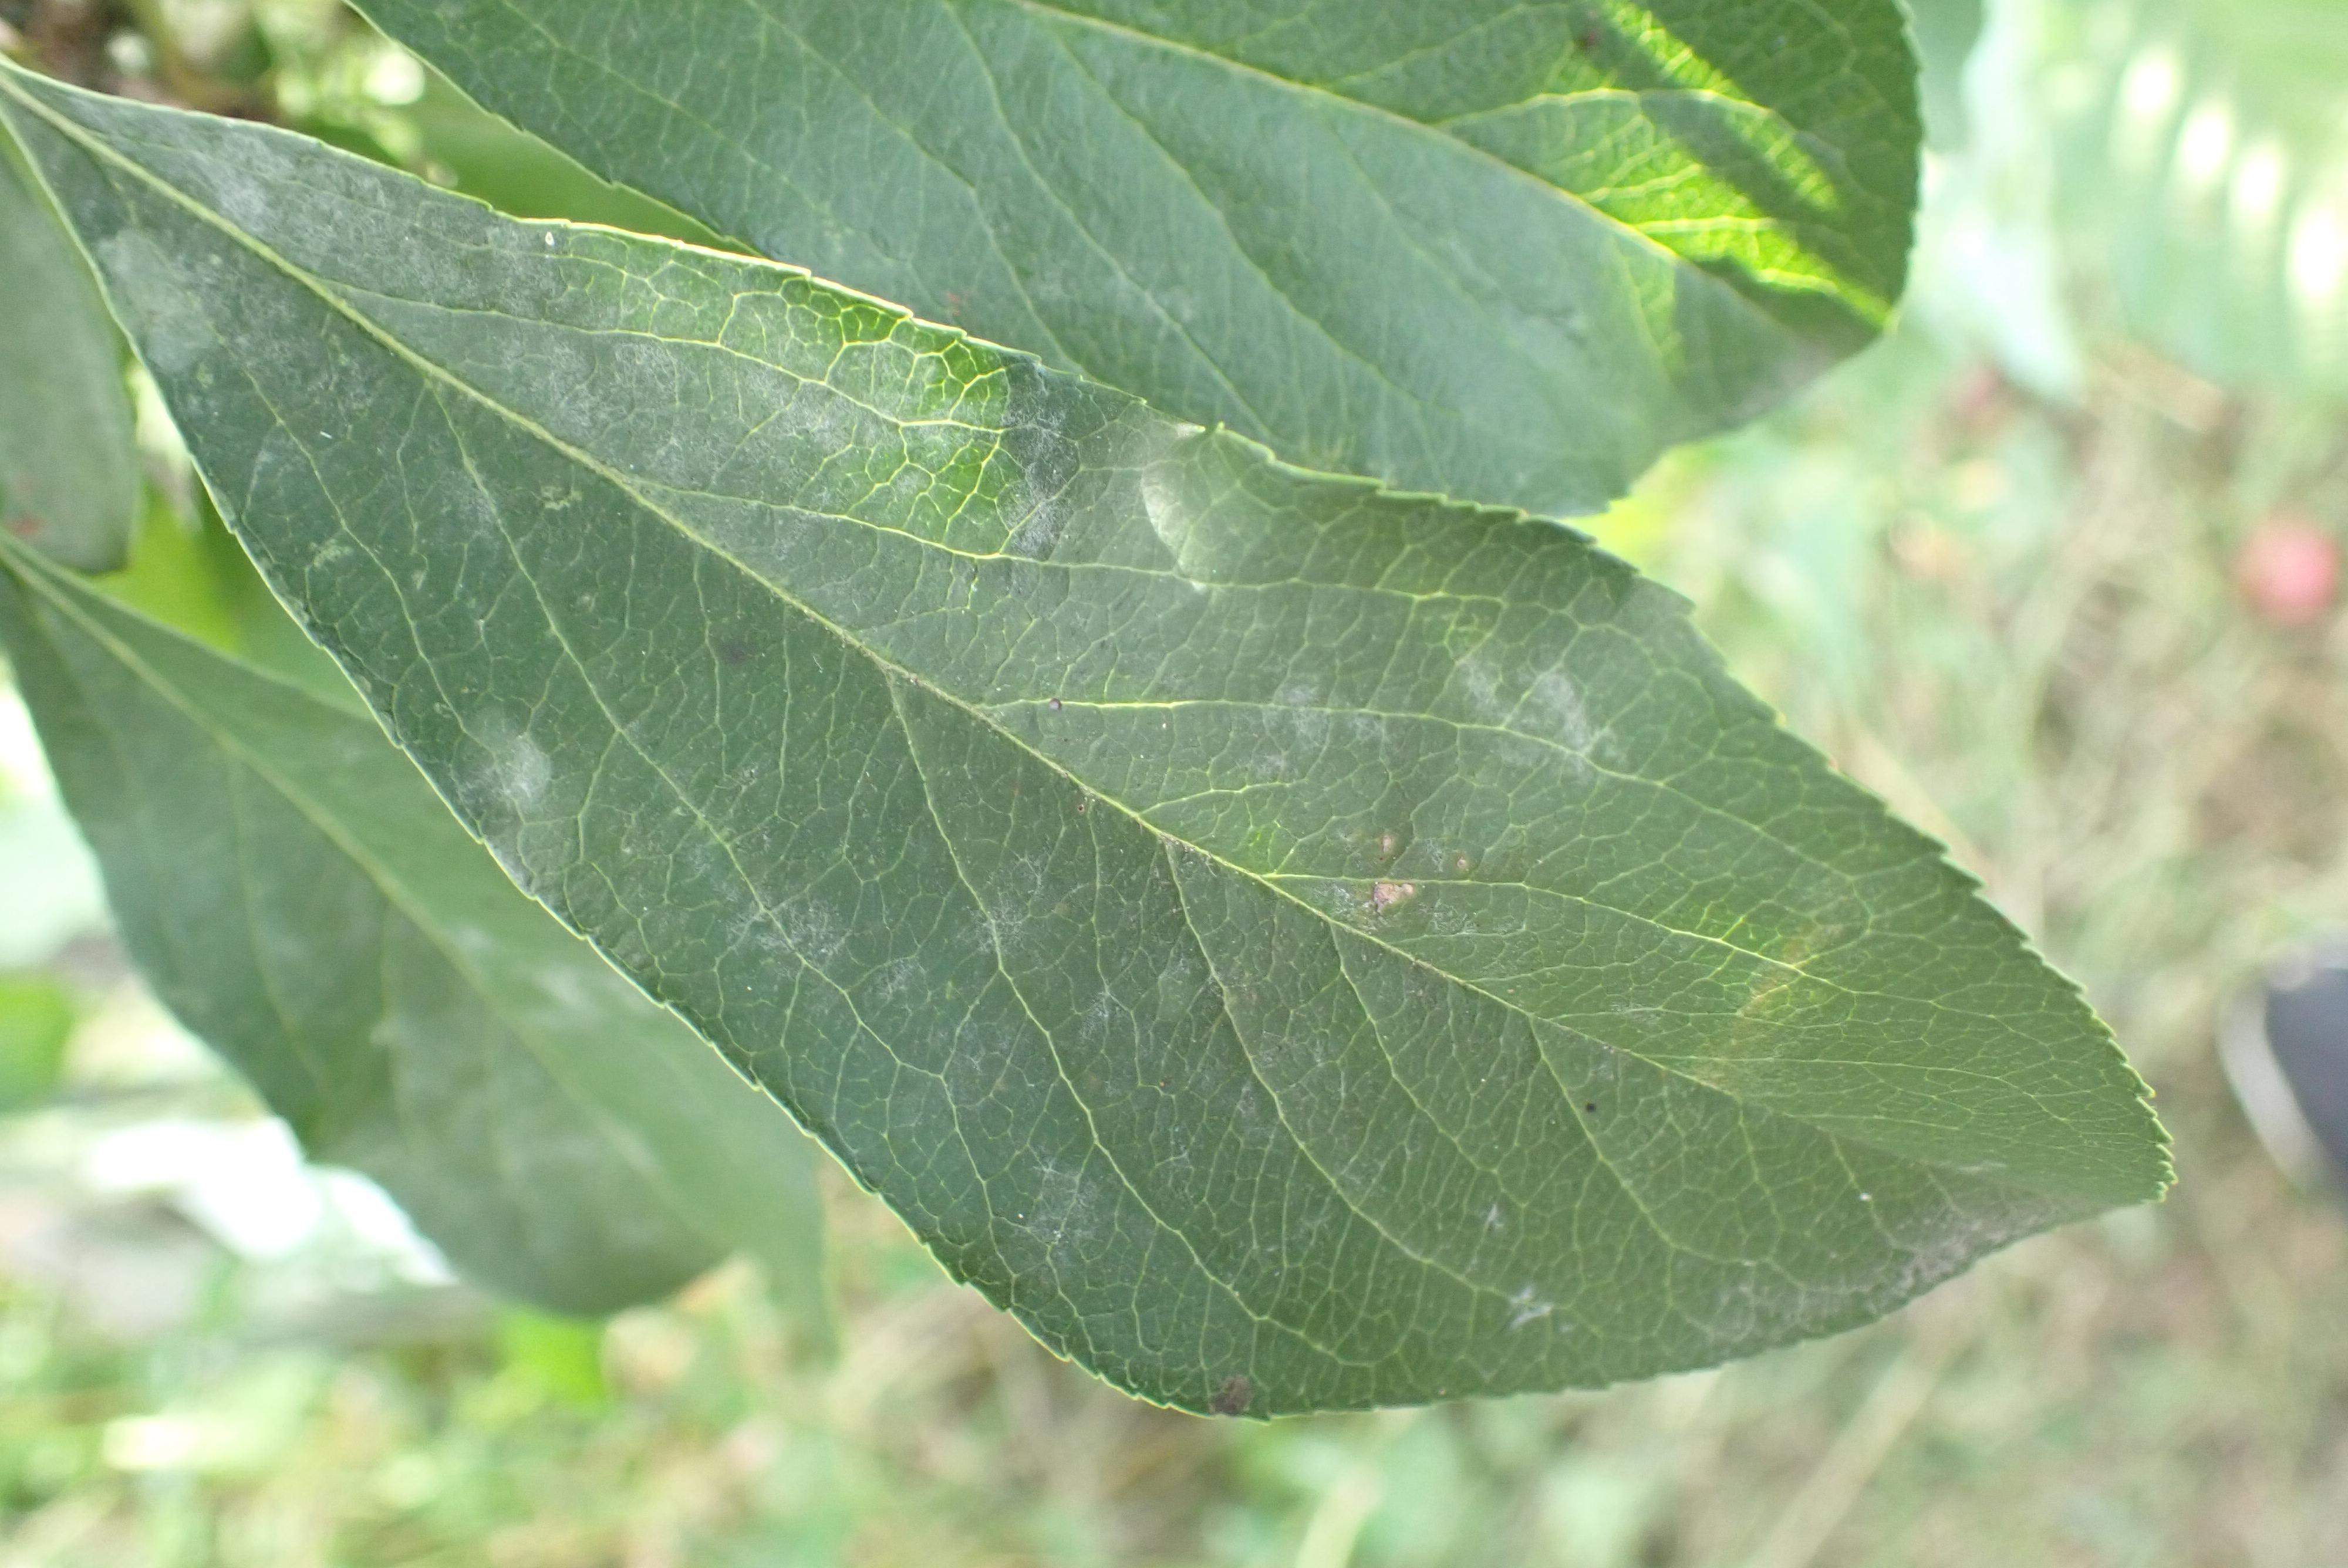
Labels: powdery_mildew